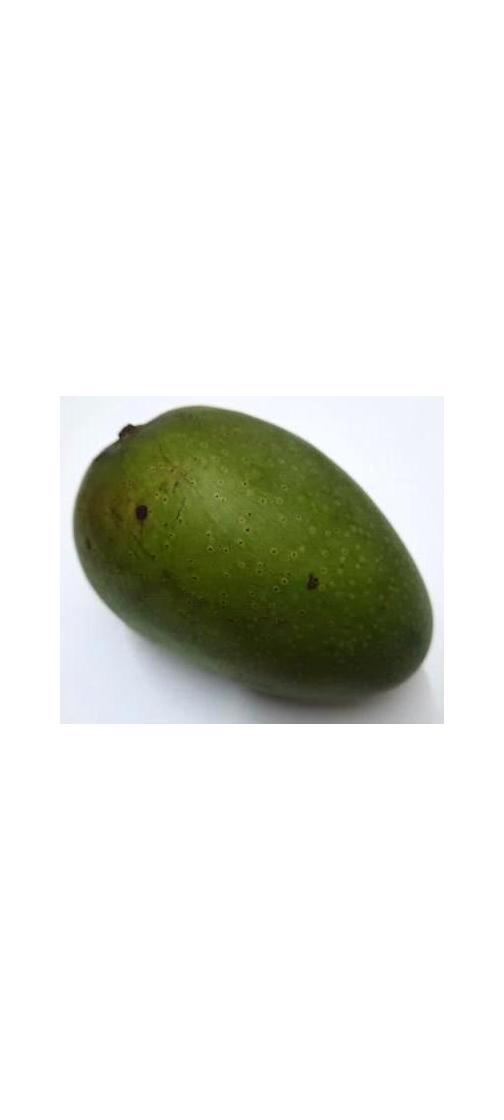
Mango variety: Ashshina Zhinuk